Tonye Jekiri

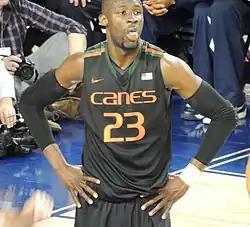
Jekiri in a 2015 game for Miami

Tonye Frank Jekiri (born 23 July 1994) is a Nigerian professional basketball player who plays for CSKA Moscow of the VTB United League.